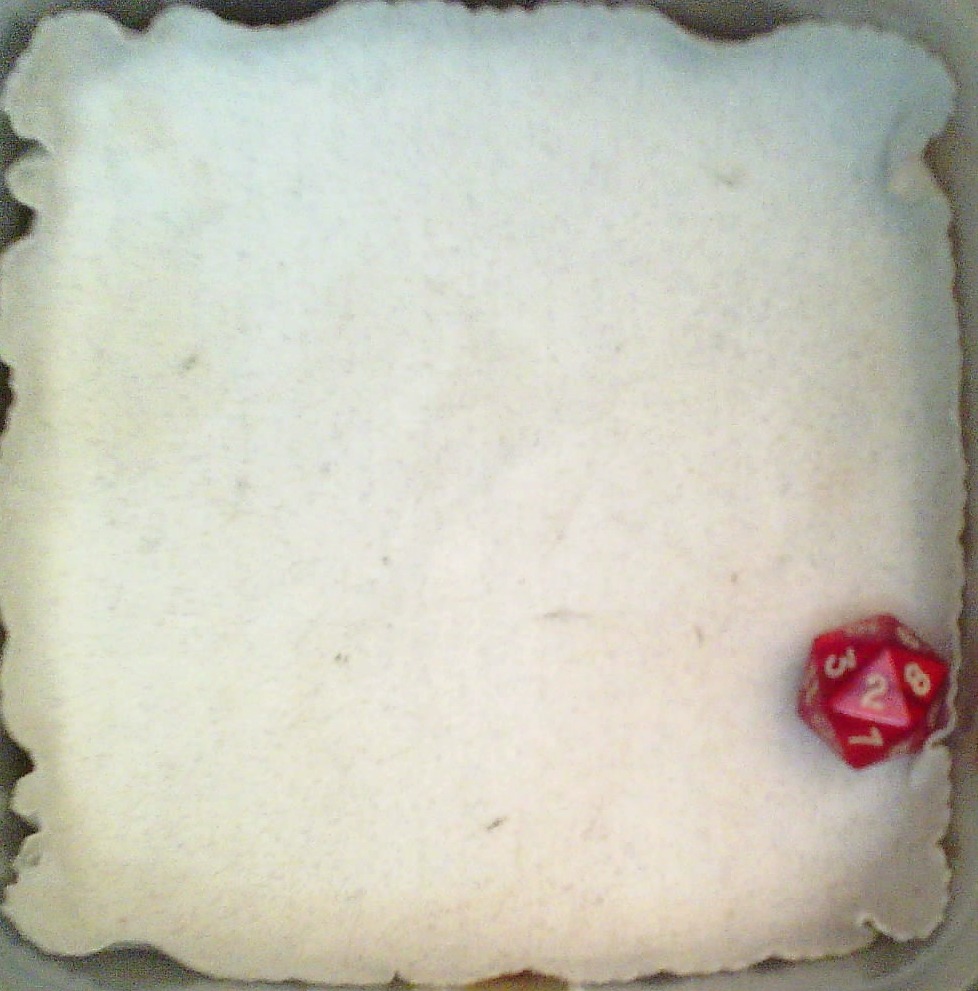
Dice in frame:
type: d20
value: 2
Label source: human
Face values trusted: yes